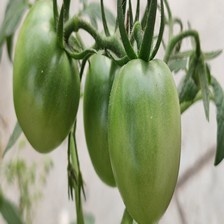
Label: tomato